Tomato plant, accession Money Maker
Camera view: vertical (180 deg); turntable rotation: 210 degrees
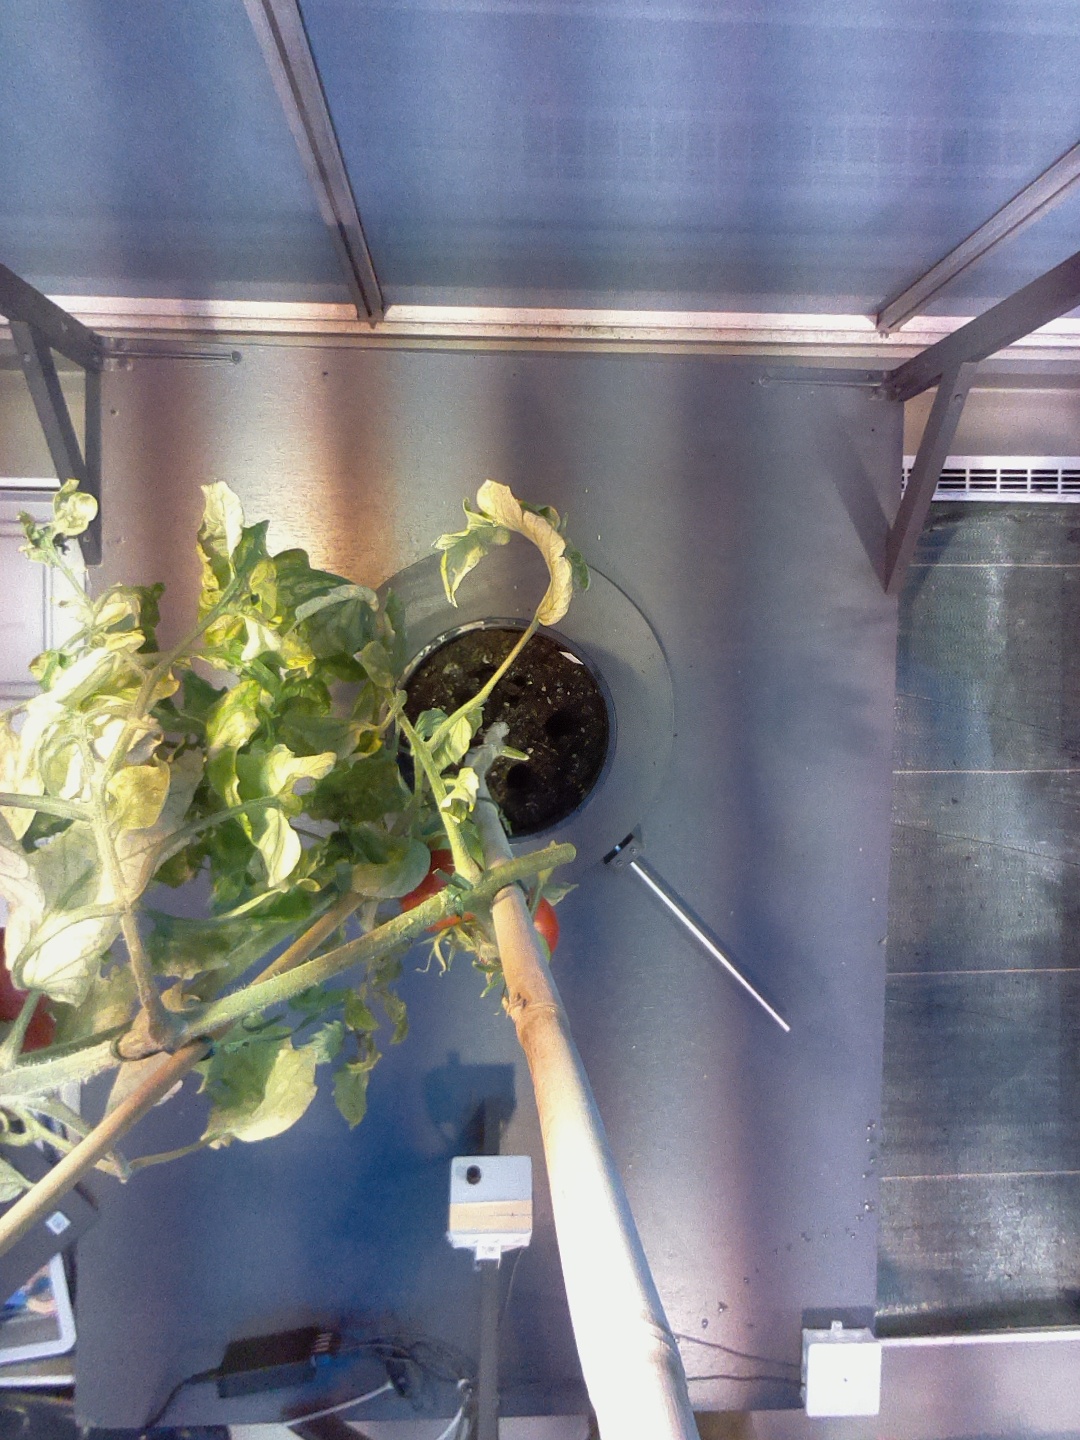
BBCH growth stage 85: 50%-60% of fruits show typical fully ripe color